WZAM

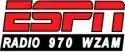
Former logo until April 8, 2016.

A translator was added in 2013 to give WZAM FM coverage for the first time.